The Last Boy Scout

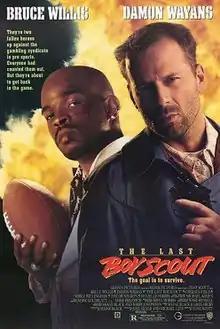
Theatrical release poster

The Last Boy Scout is a 1991 American buddy action comedy film directed by Tony Scott from a screenplay by Shane Black, and produced by Joel Silver. It stars Bruce Willis and Damon Wayans, with Noble Willingham, Chelsea Field, Taylor Negron, and Danielle Harris. The film follows a washed-up private investigator (Willis) who teams up with a scandalized former football star (Wayans) to uncover a political conspiracy involving their former employers.